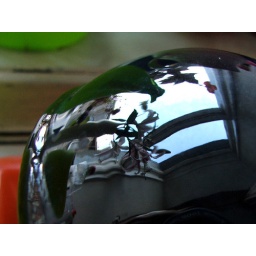
my kitchen in a bowl